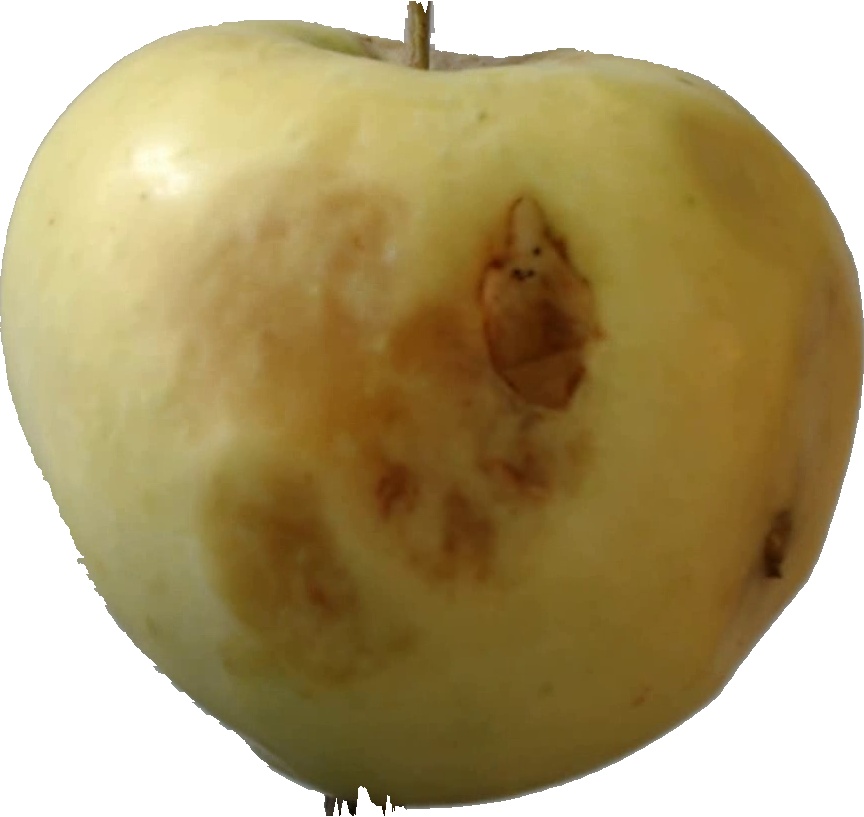
Label: apple_hit_1